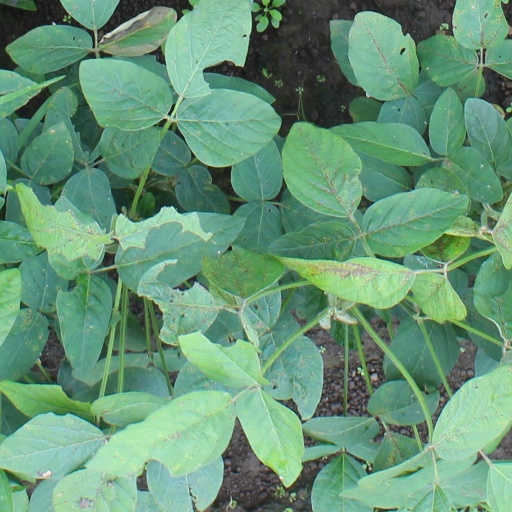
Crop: soybean